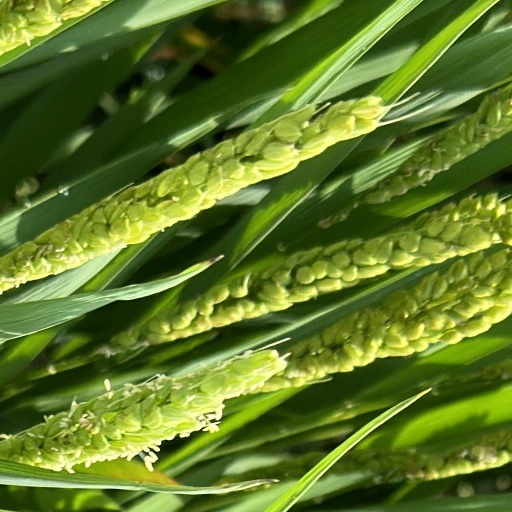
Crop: rice